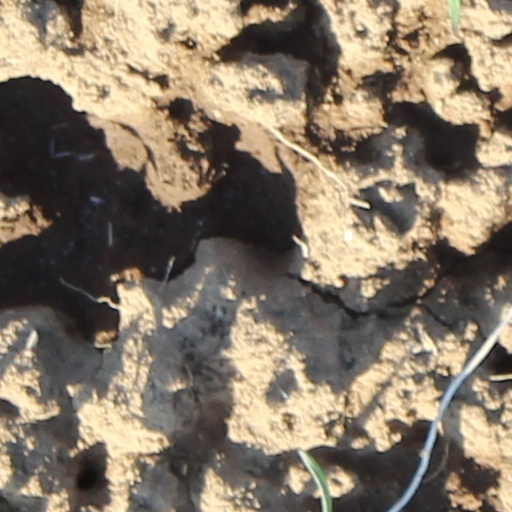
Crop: wheat